Brook Hannah

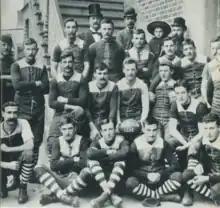
Carlton team, 1896. According to his surviving niece, Brook Hannah is believed to be the player seated in the middle row with the cap who is turning slightly away from the camera.

Brook Hannah was born on 28 September 1874 to William Hannah and Polly Lewis. His family home "Llanellan", was named after a township in Wales. It was said that his father became estranged from the family and supposedly sailed to New Zealand.